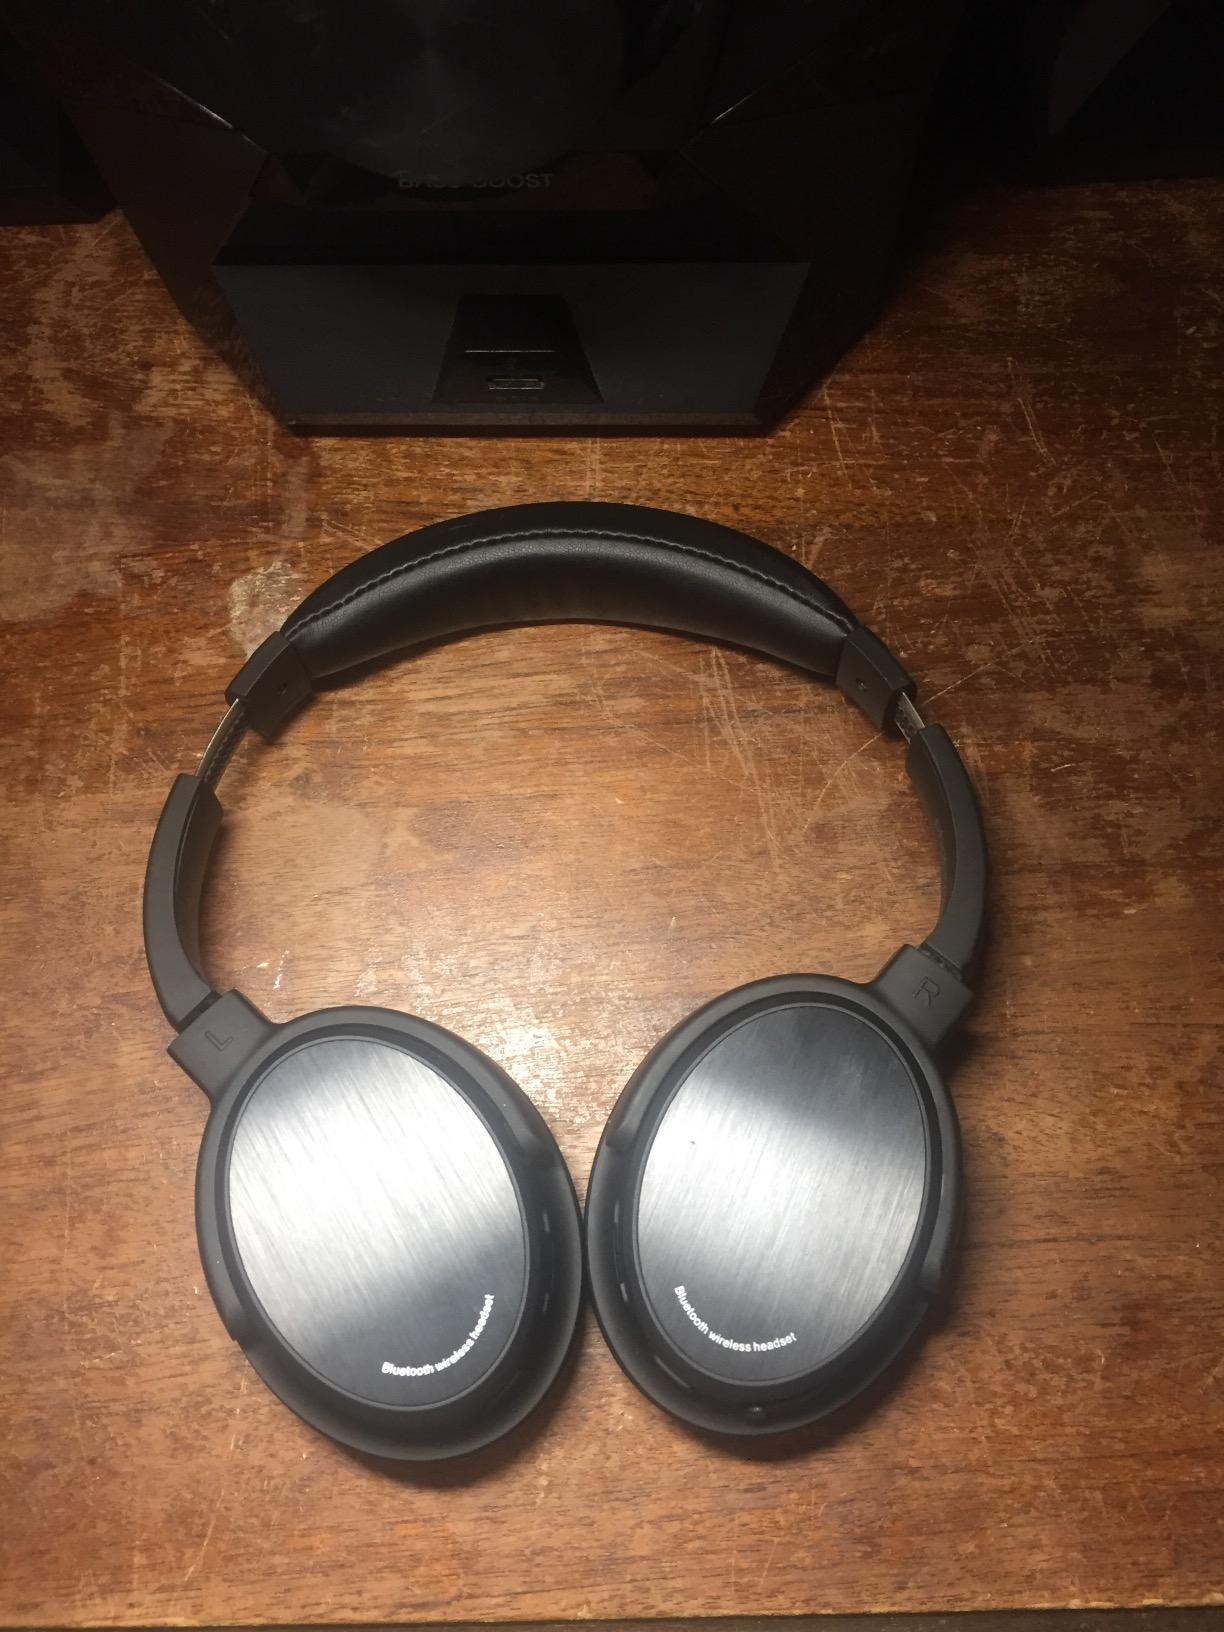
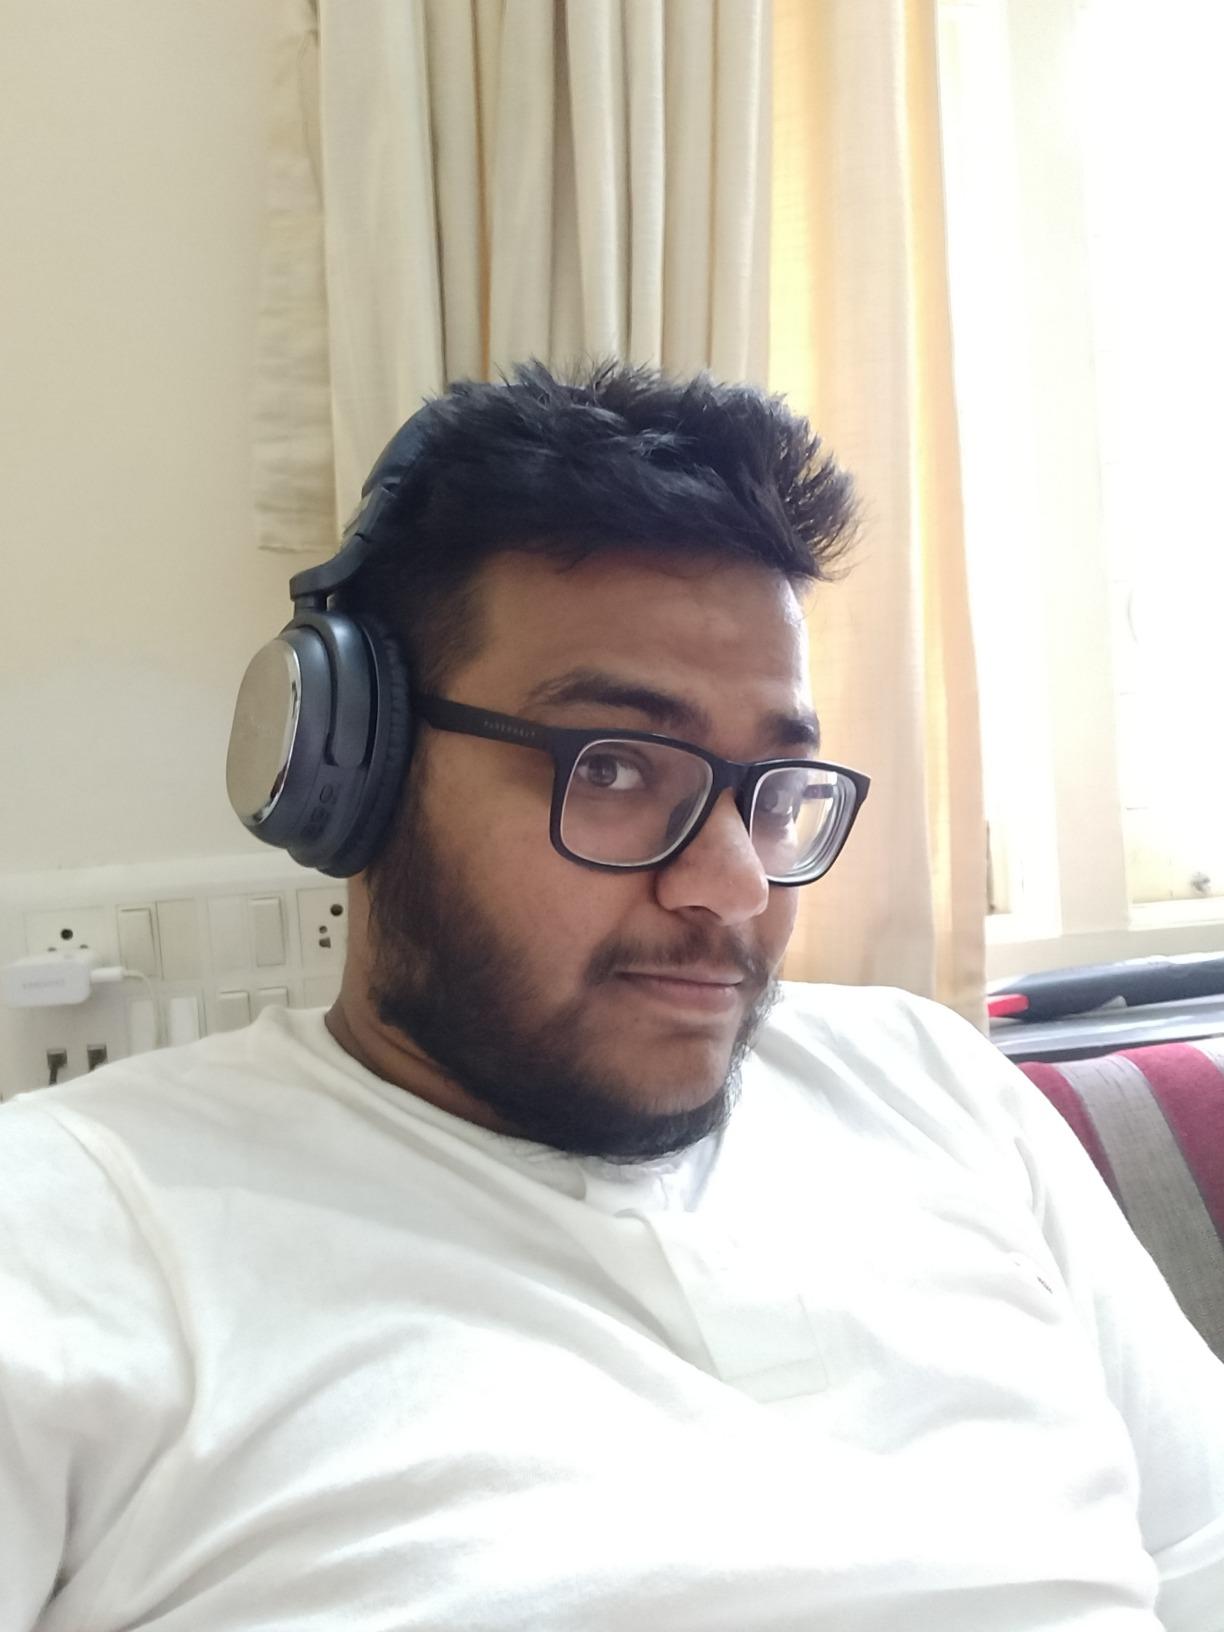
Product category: headphones
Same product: no